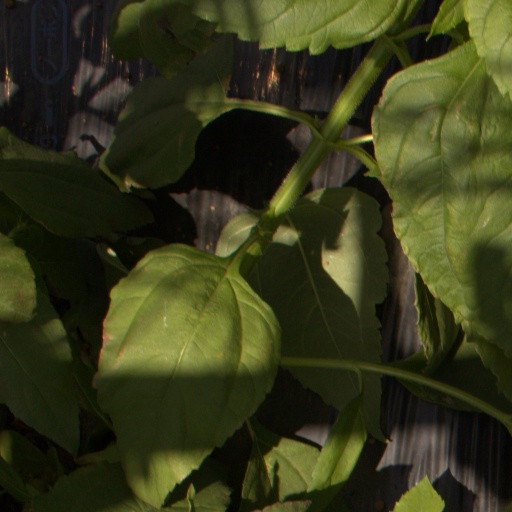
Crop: Jerusalem artichoke